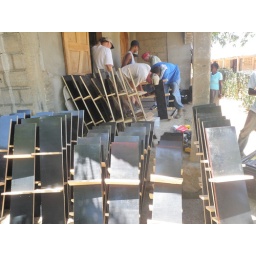
Haiti Outreach group building desks for the new secondary school in La Victoire, Haiti.